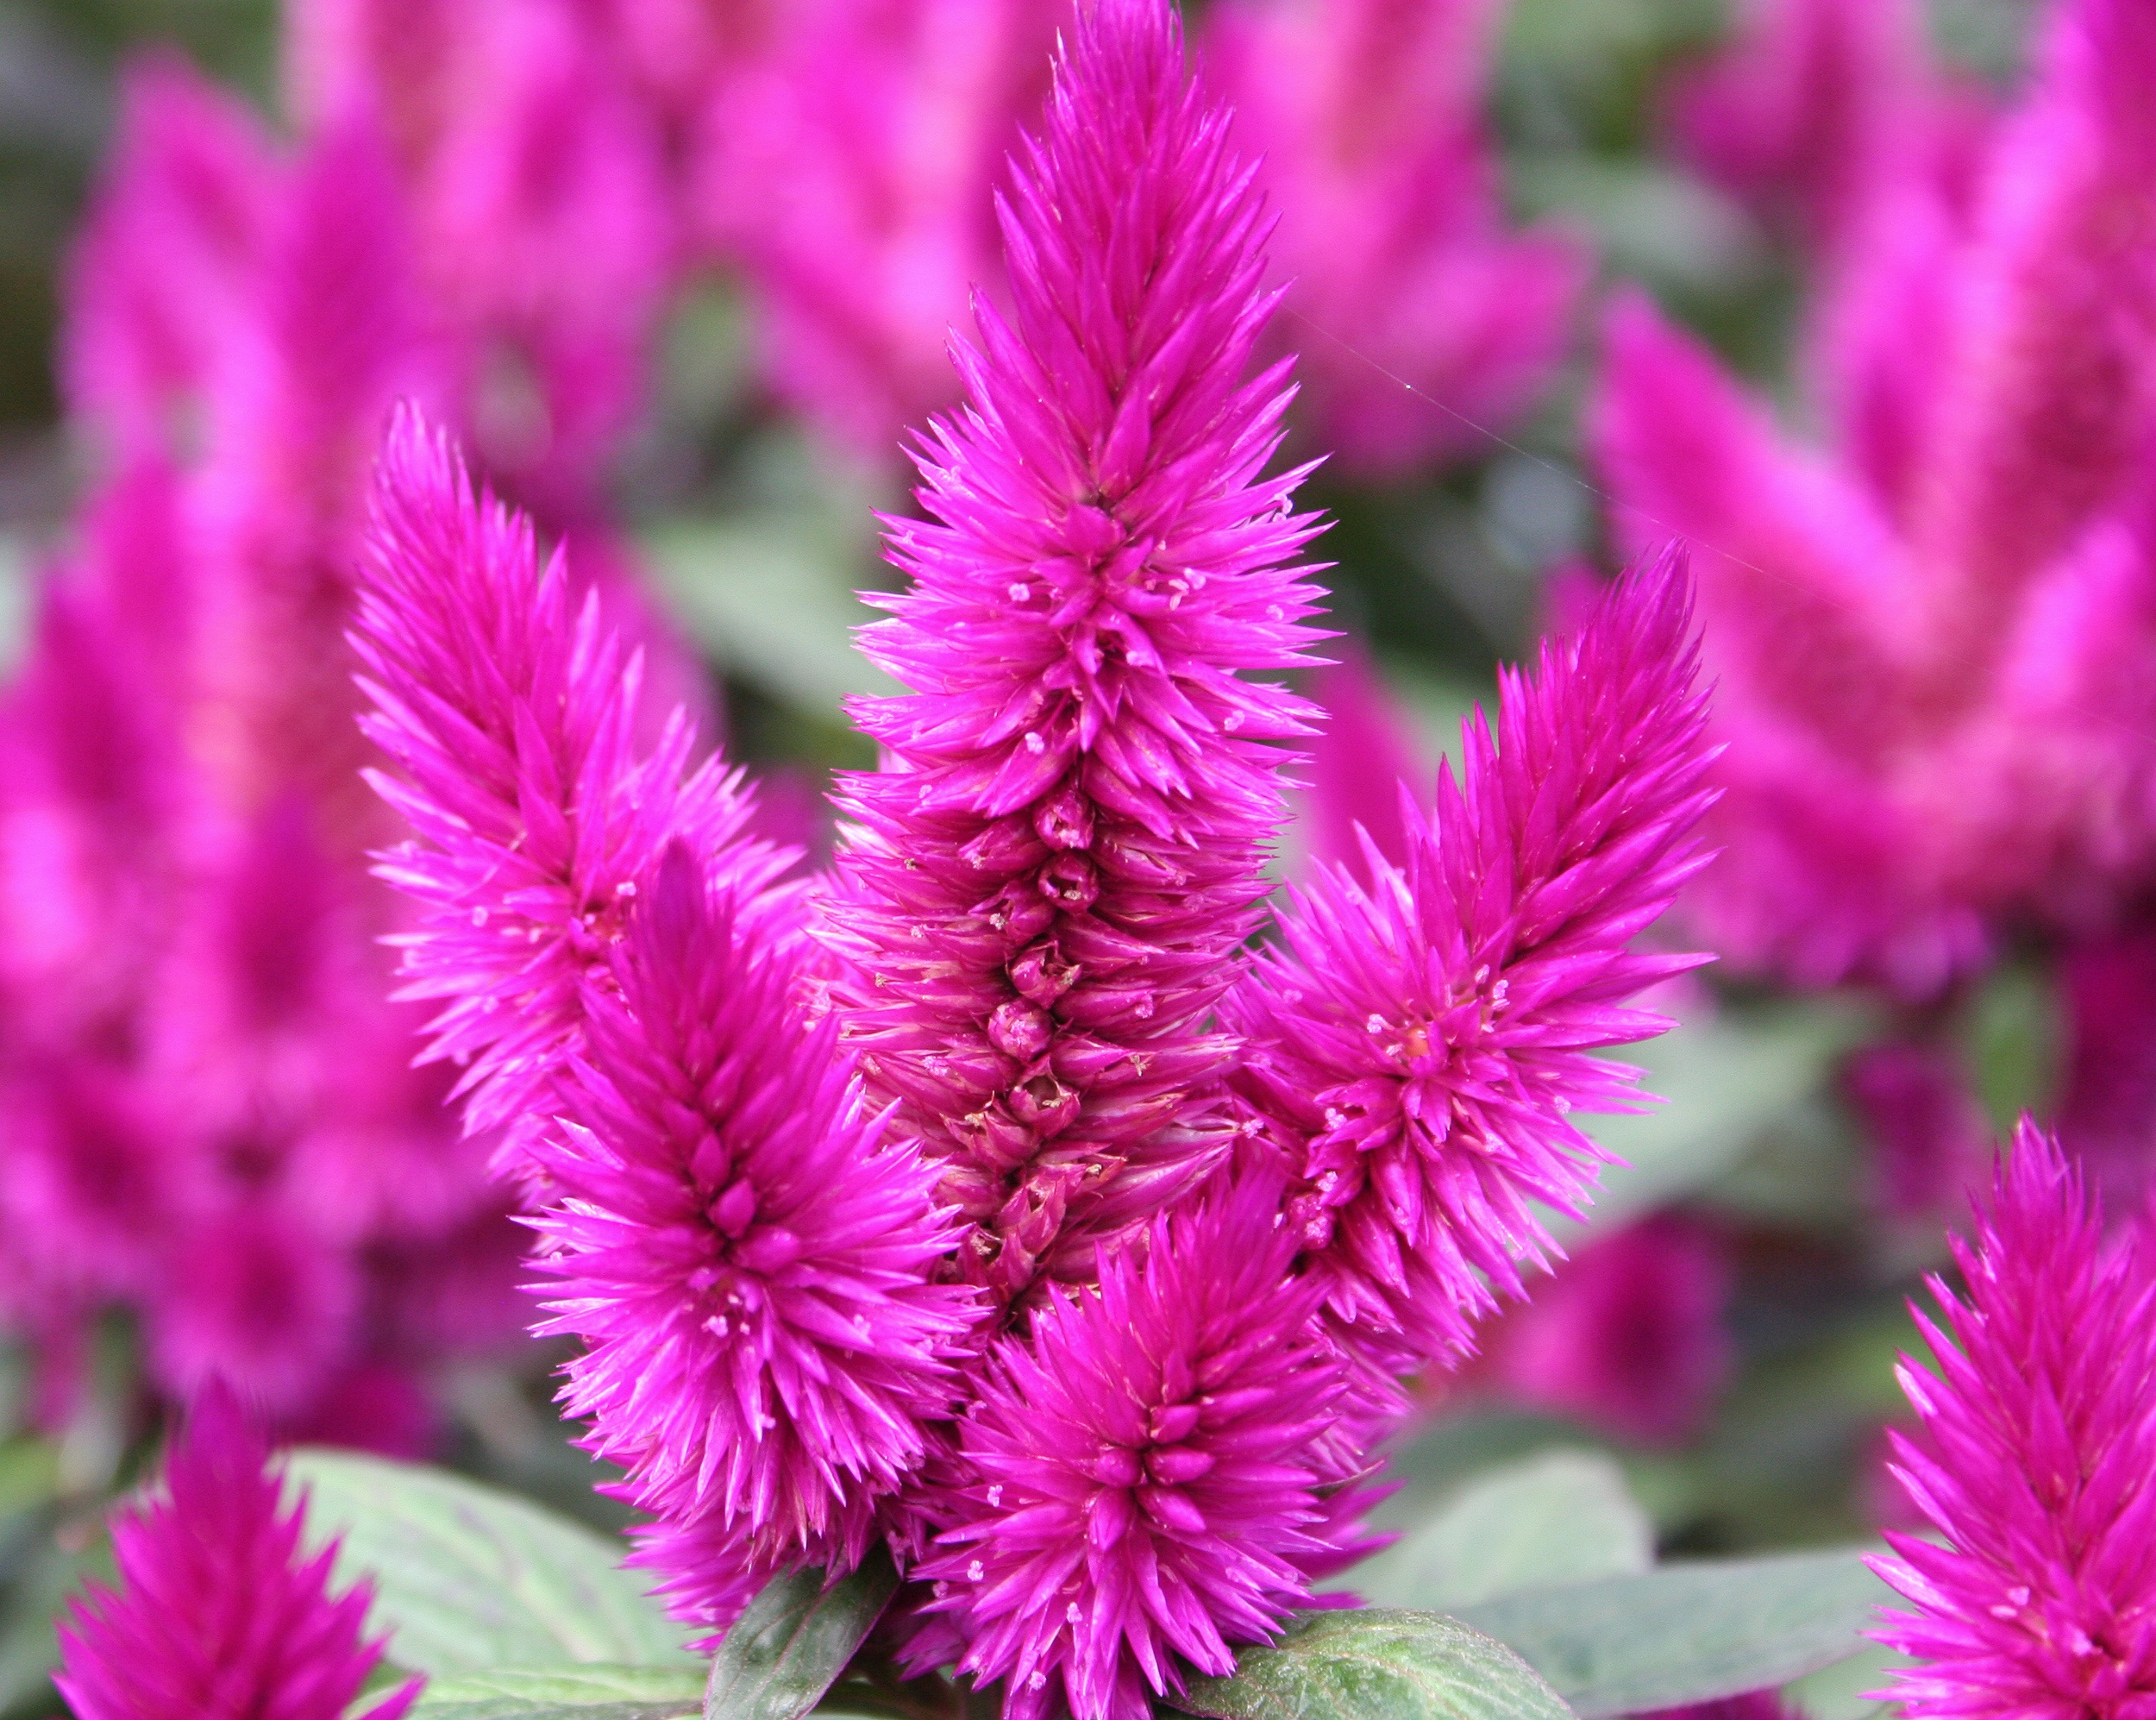
nature, blossom, plant, flower, petal, bloom, botany, garden, pink, flora, wildflower, conicle, macro photography, flowering plant, daisy family, annual plant, grass family, land plant, castilleja, woolflowers and cockscombs